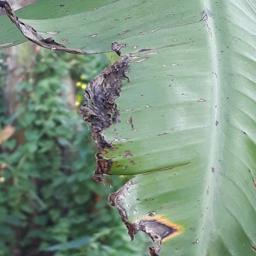
Label: POTASSIUM DEFICIENCY